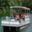
Label: ship